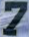
Number: 7